Jägermeister

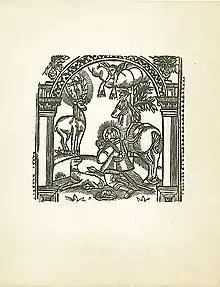
Anon. (France), "Untitled (St. Eustace)", 19th century, woodcut, National Gallery of Art Library, Washington, DC

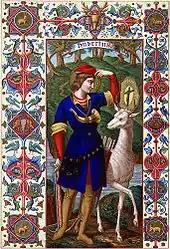
An icon of Saint Hubert of Liège depicting his vision of a cross between the antlers of a stag

The label on Jägermeister bottles features a glowing Christian cross seen between the antlers of a stag. This image is a reference to the two Christian patron saints of hunters, Hubert of Liège and Eustace, both of whom converted to Christianity after experiencing a vision in which they saw a Christian cross between the antlers of a stag.